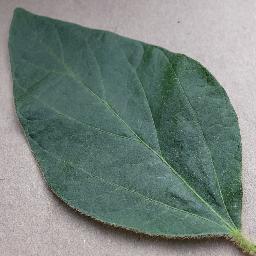
Label: Soybean___healthy